Ma Hualong

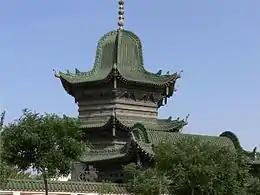
Siqiliangzi Gongbei

According to Jahriyya adherents in Ningxia, Ma Hualong's grave is in Dongta Town, which now is a suburb of Wuzhong City. Accordingly, a tomb shrine called Siqiliangzi gongbei has been established there. More than 10,000 people from all over China attended a commemoration ceremony ("ermaili") at that site in 1985.